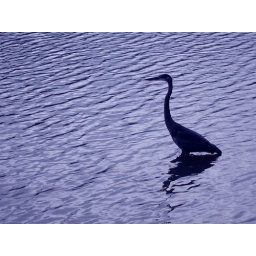
bird in the water